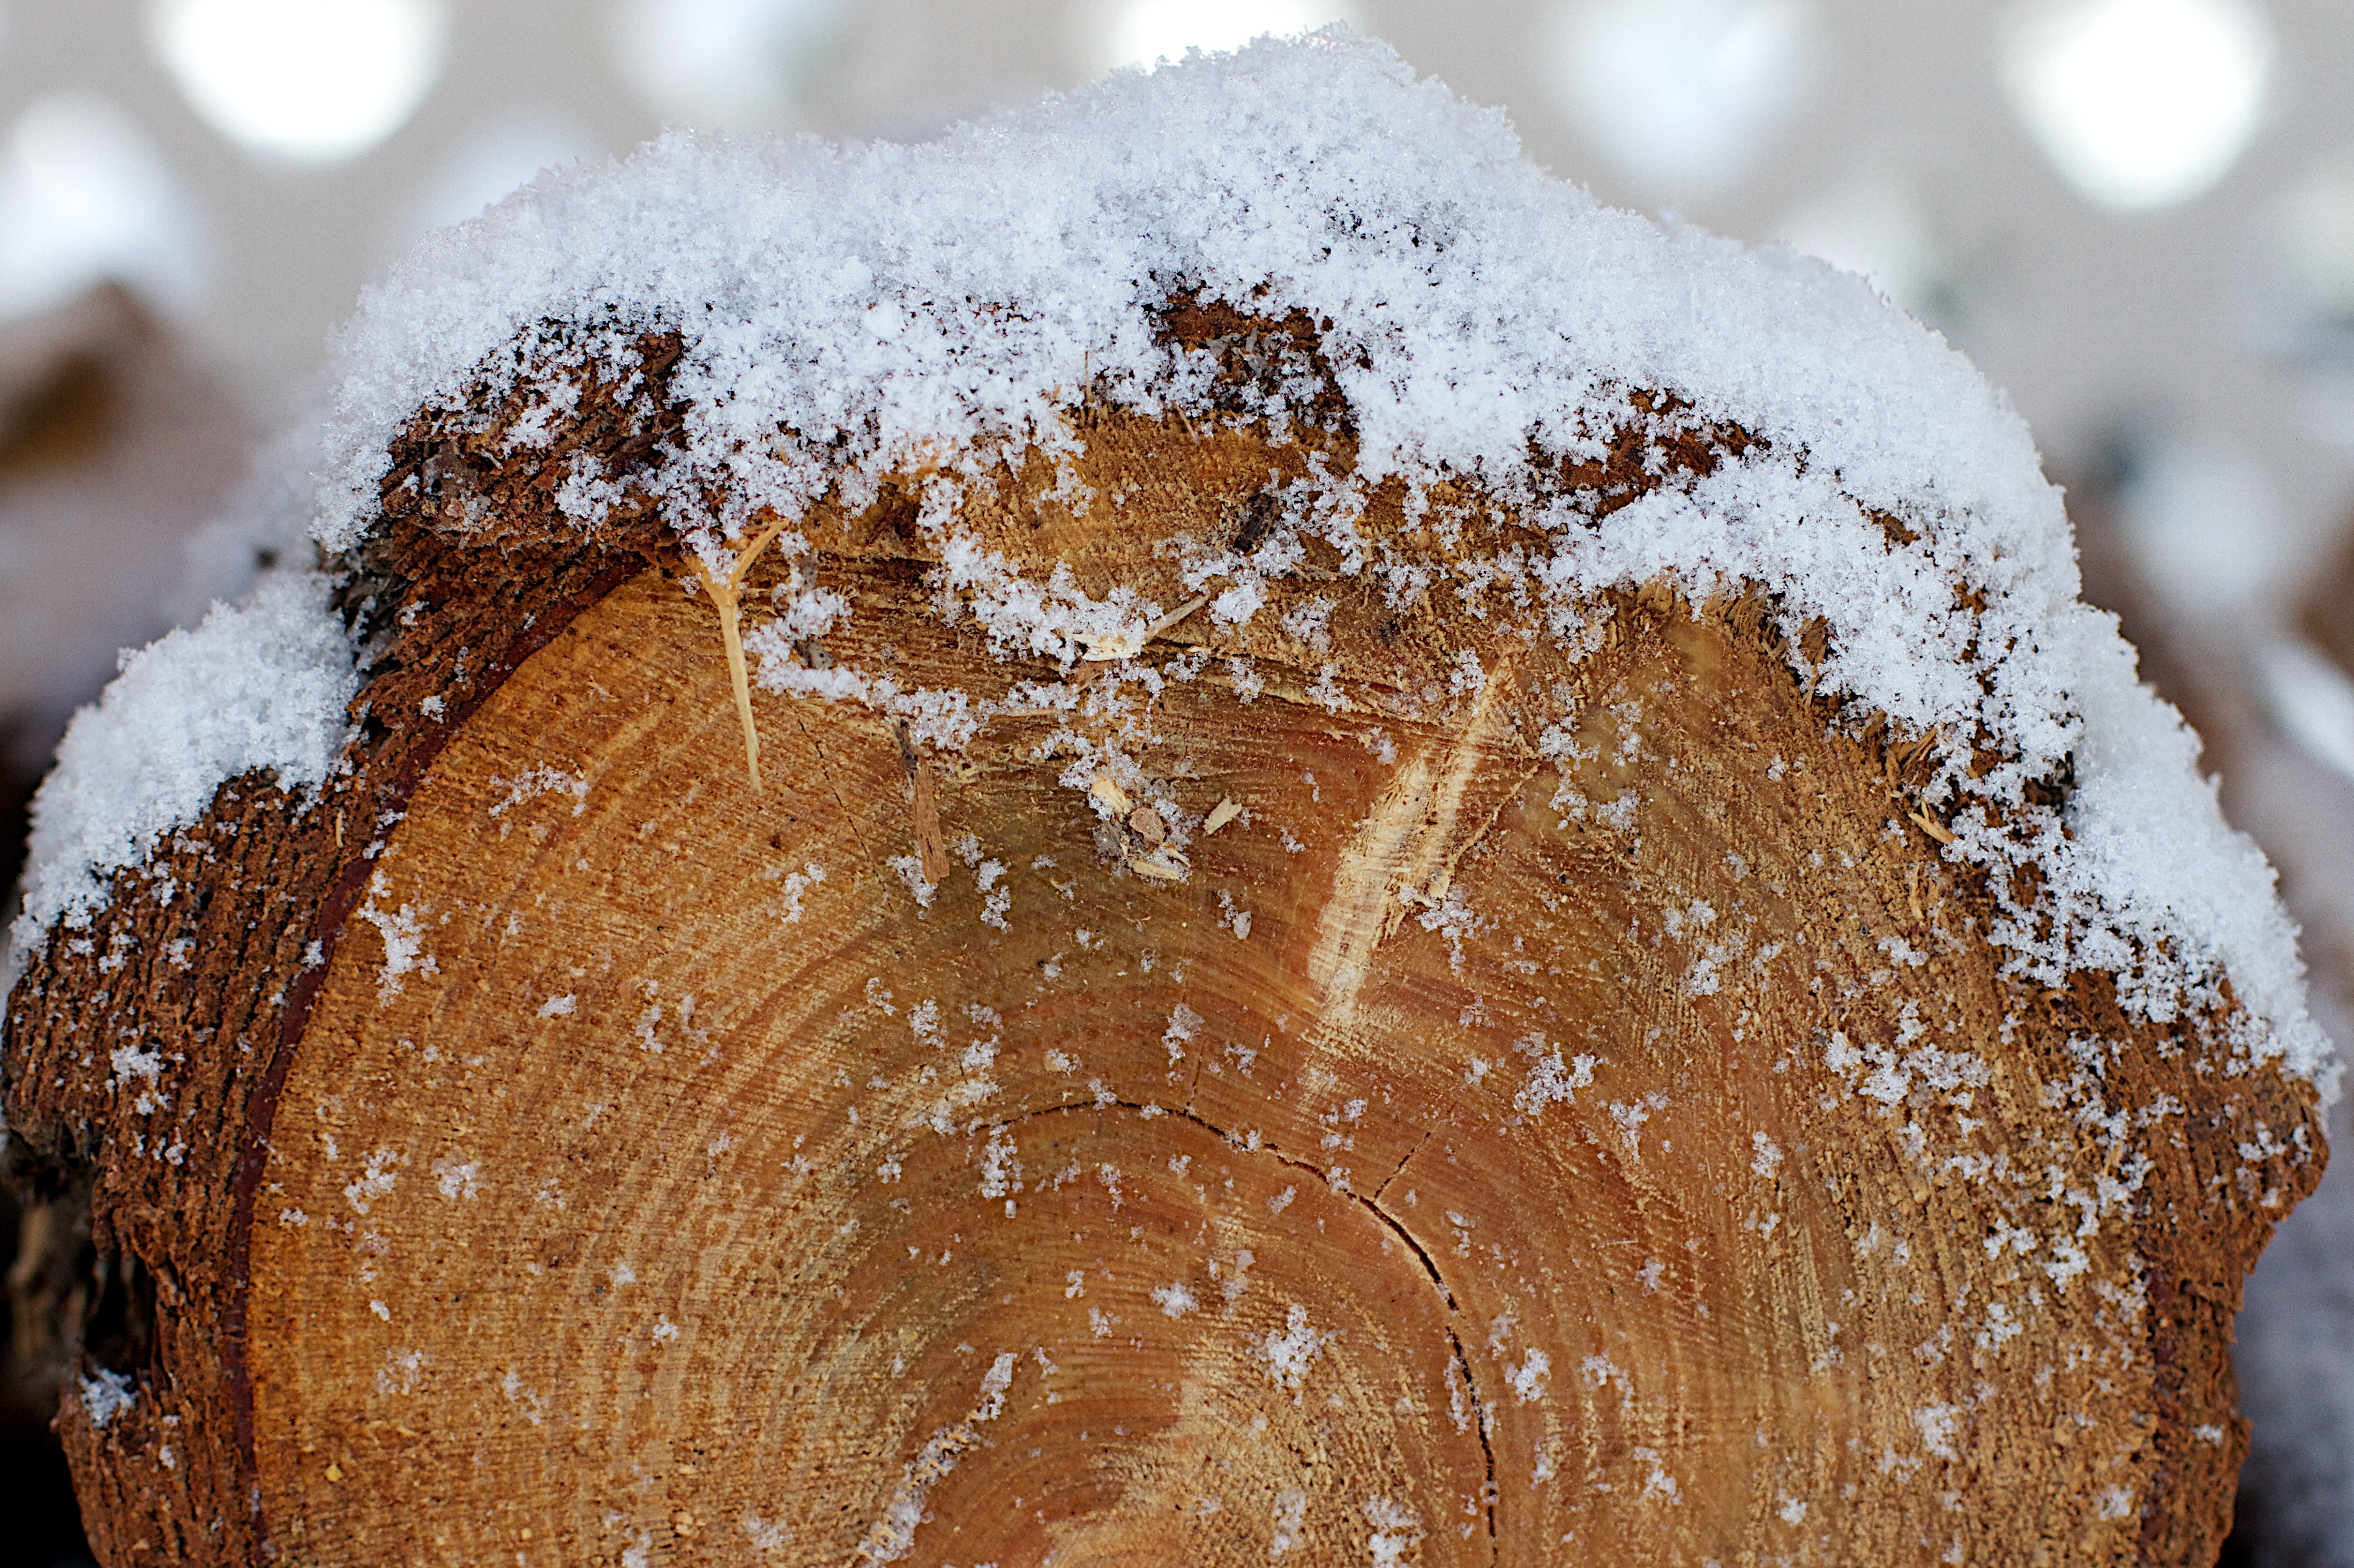
food, baking, dessert, chocolate cake, powdered sugar, icing, baked goods, flavor, gugelhupf